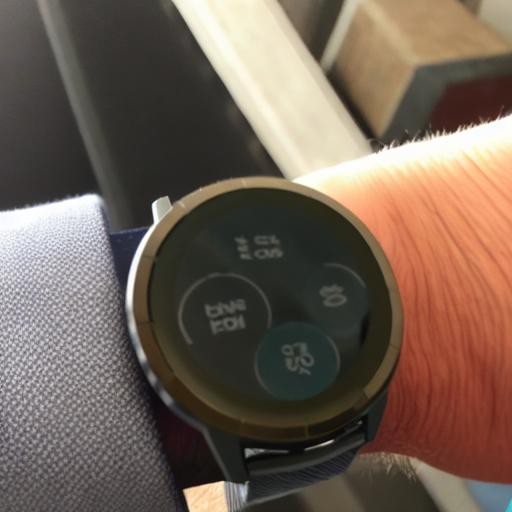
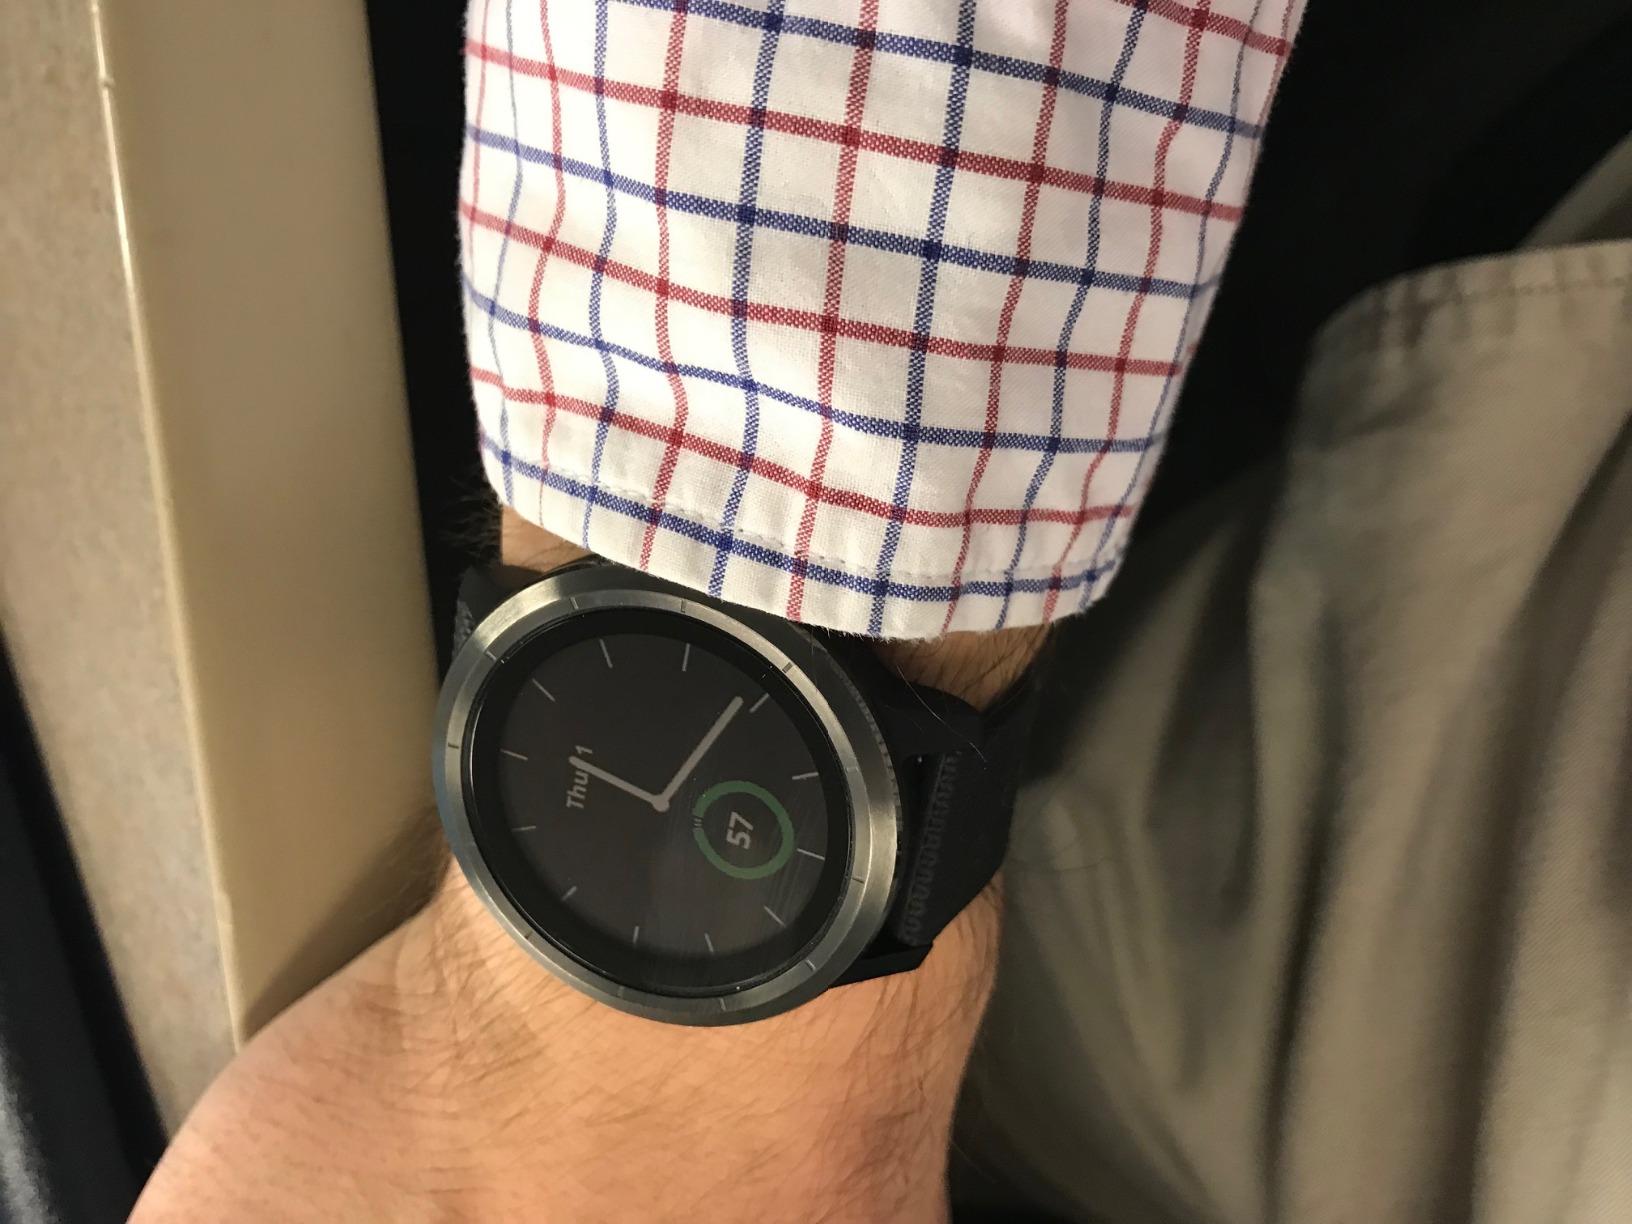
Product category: smartwatch
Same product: no